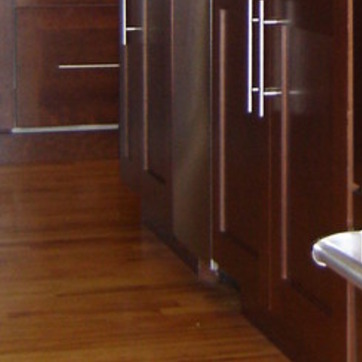
Material: metal